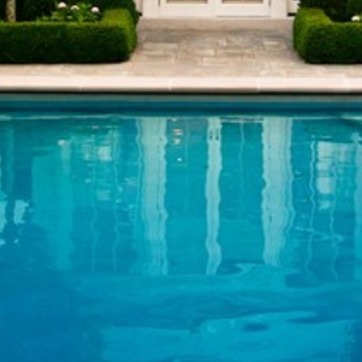
Material: water